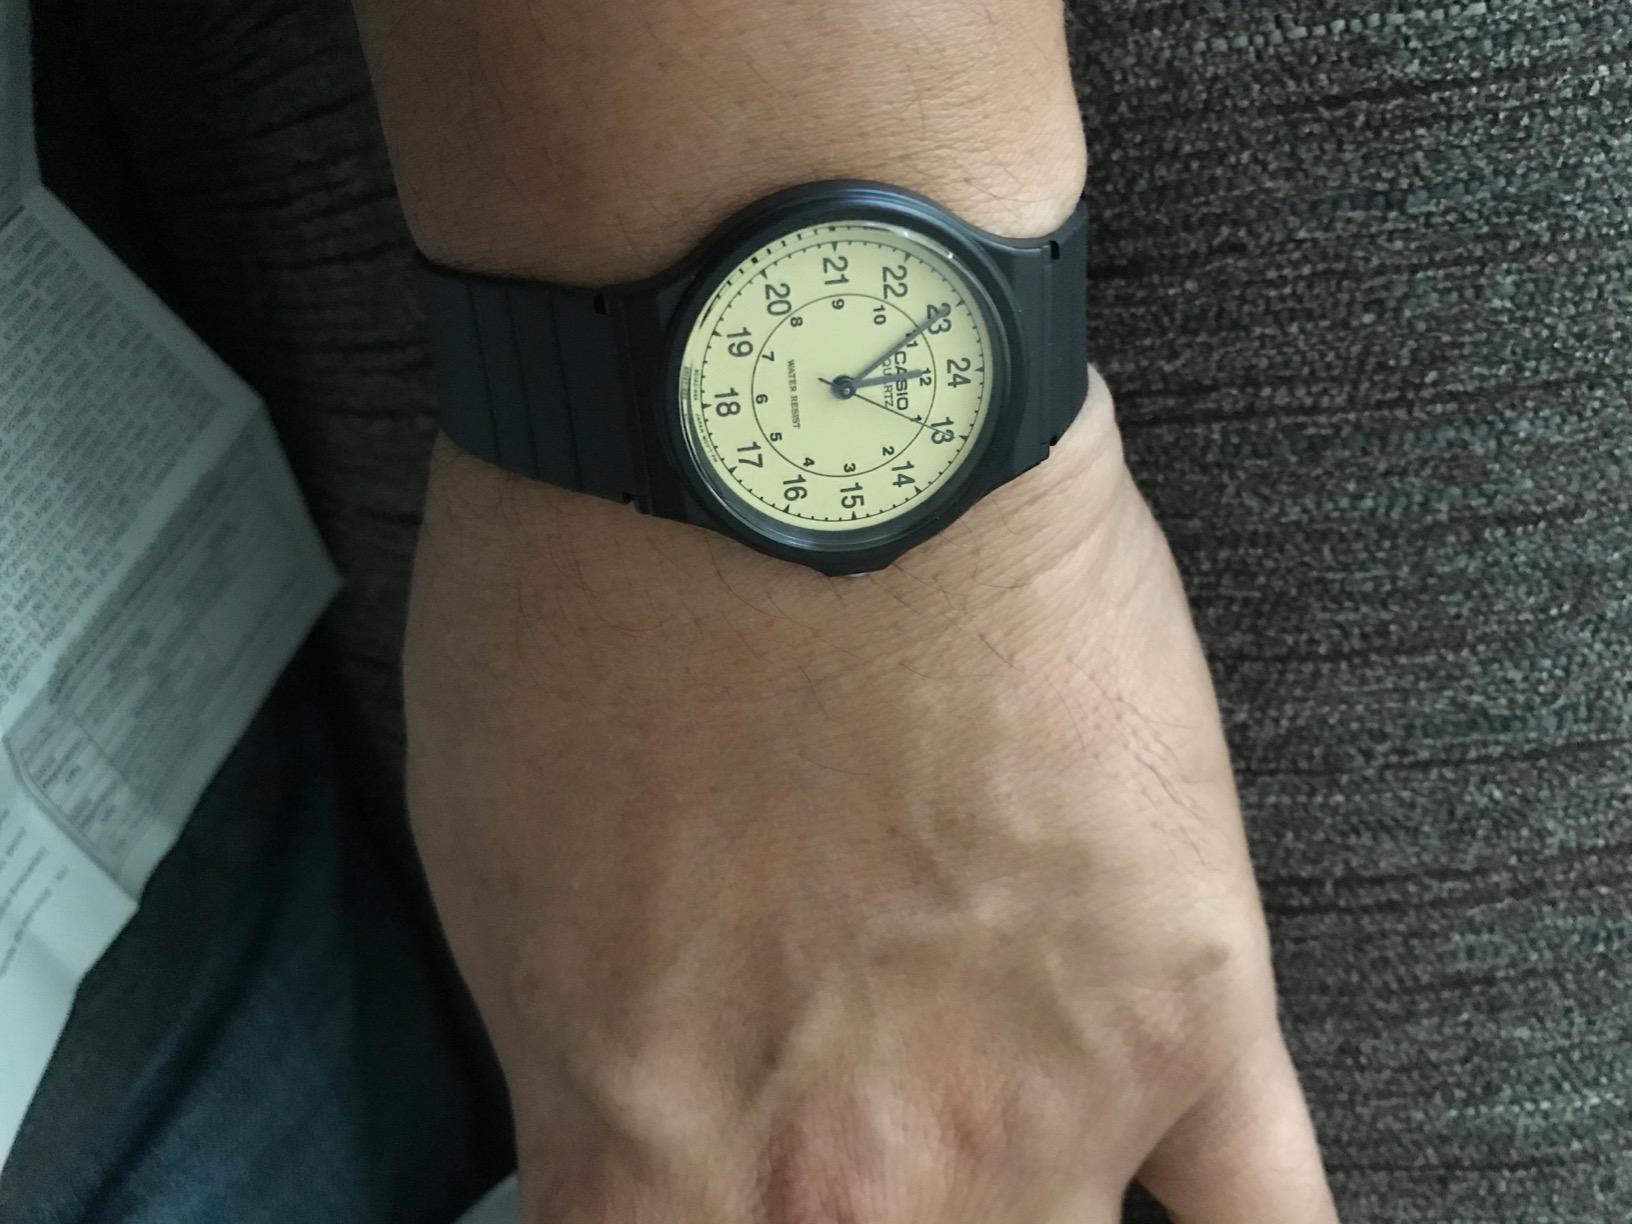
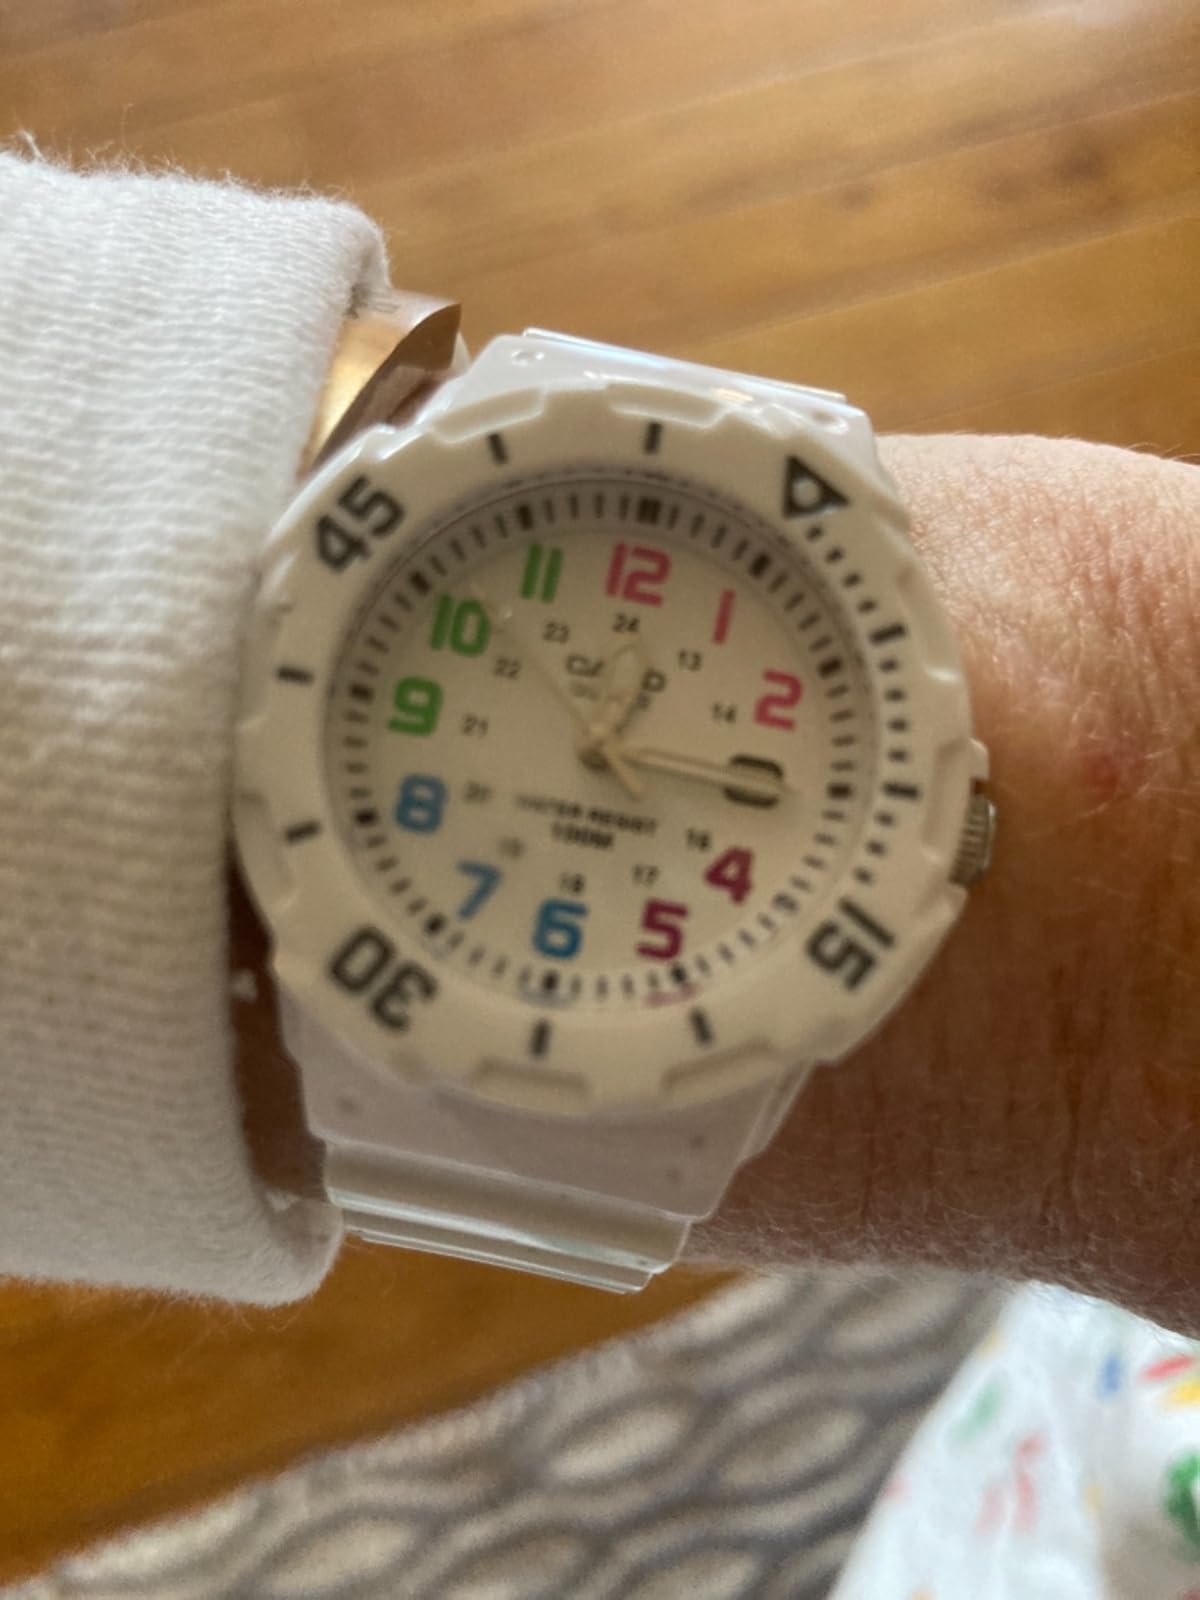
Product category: accessories_watch
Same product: no